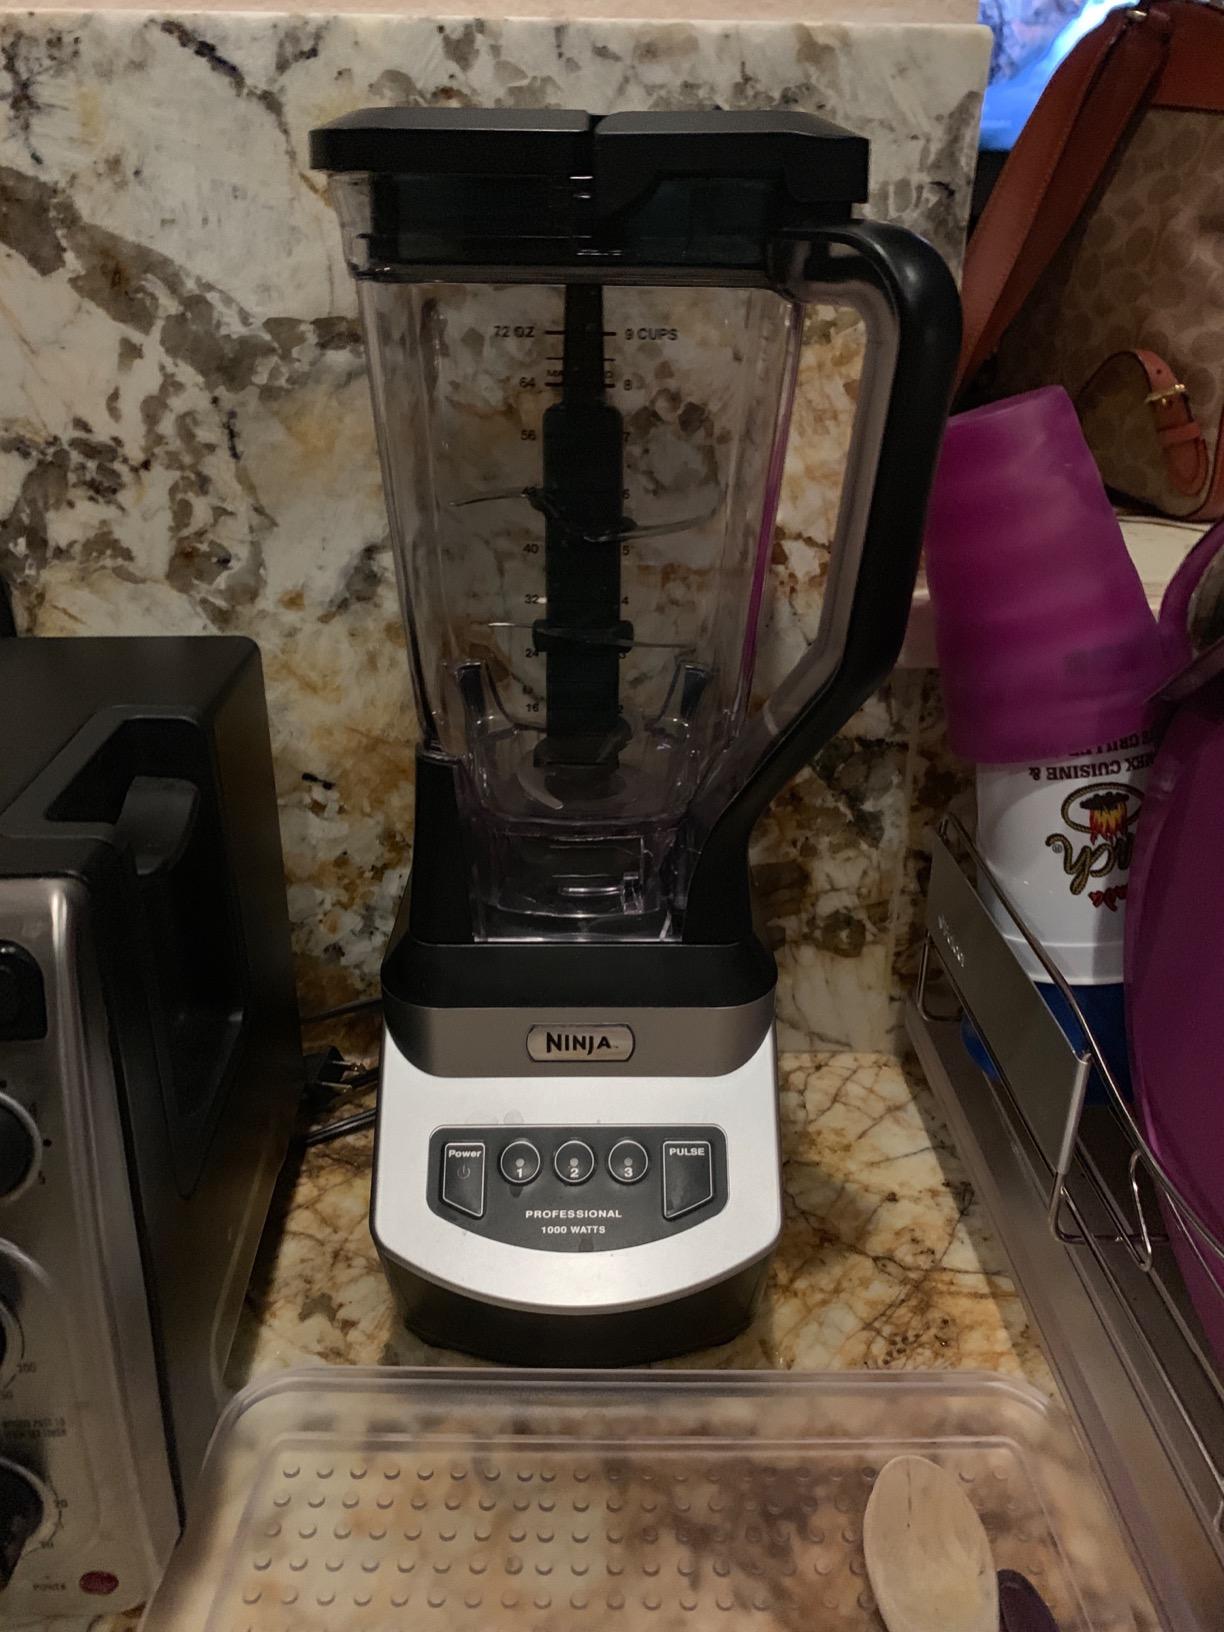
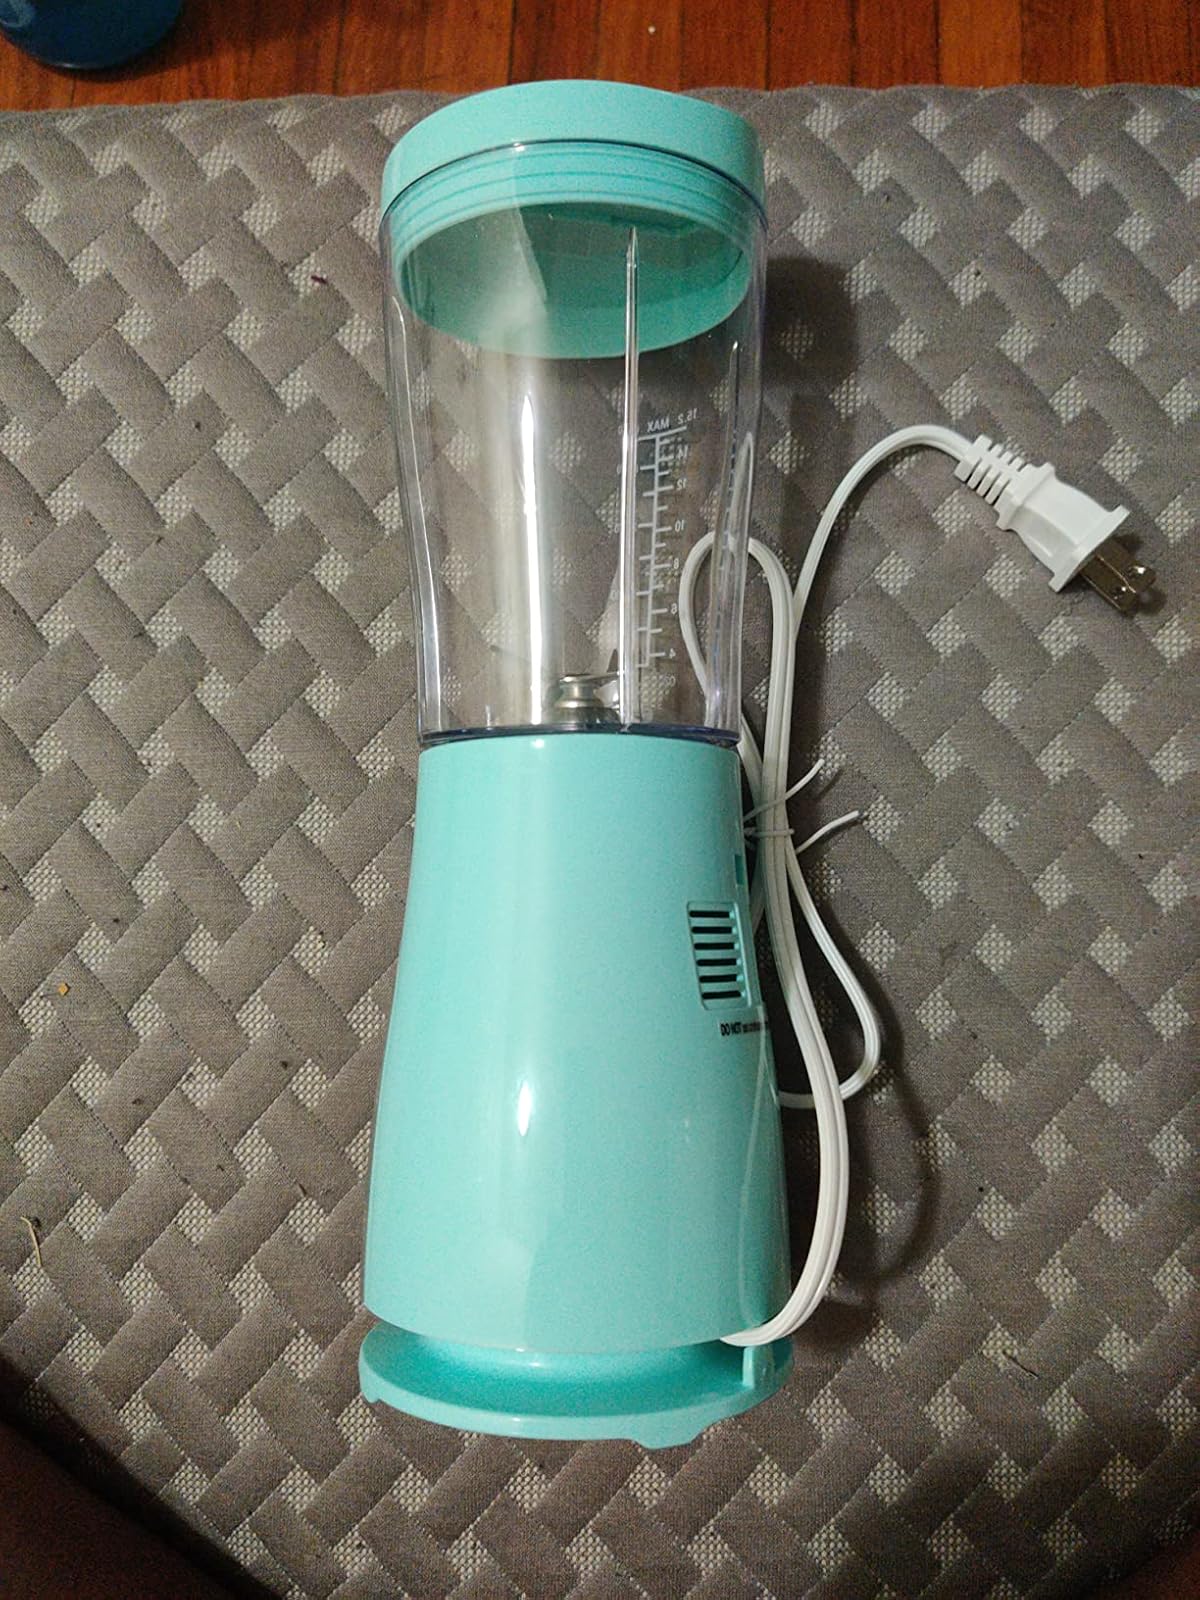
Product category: items_blender
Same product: no